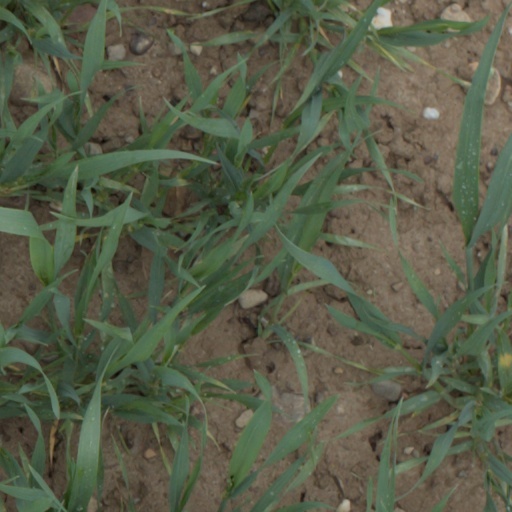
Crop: wheat